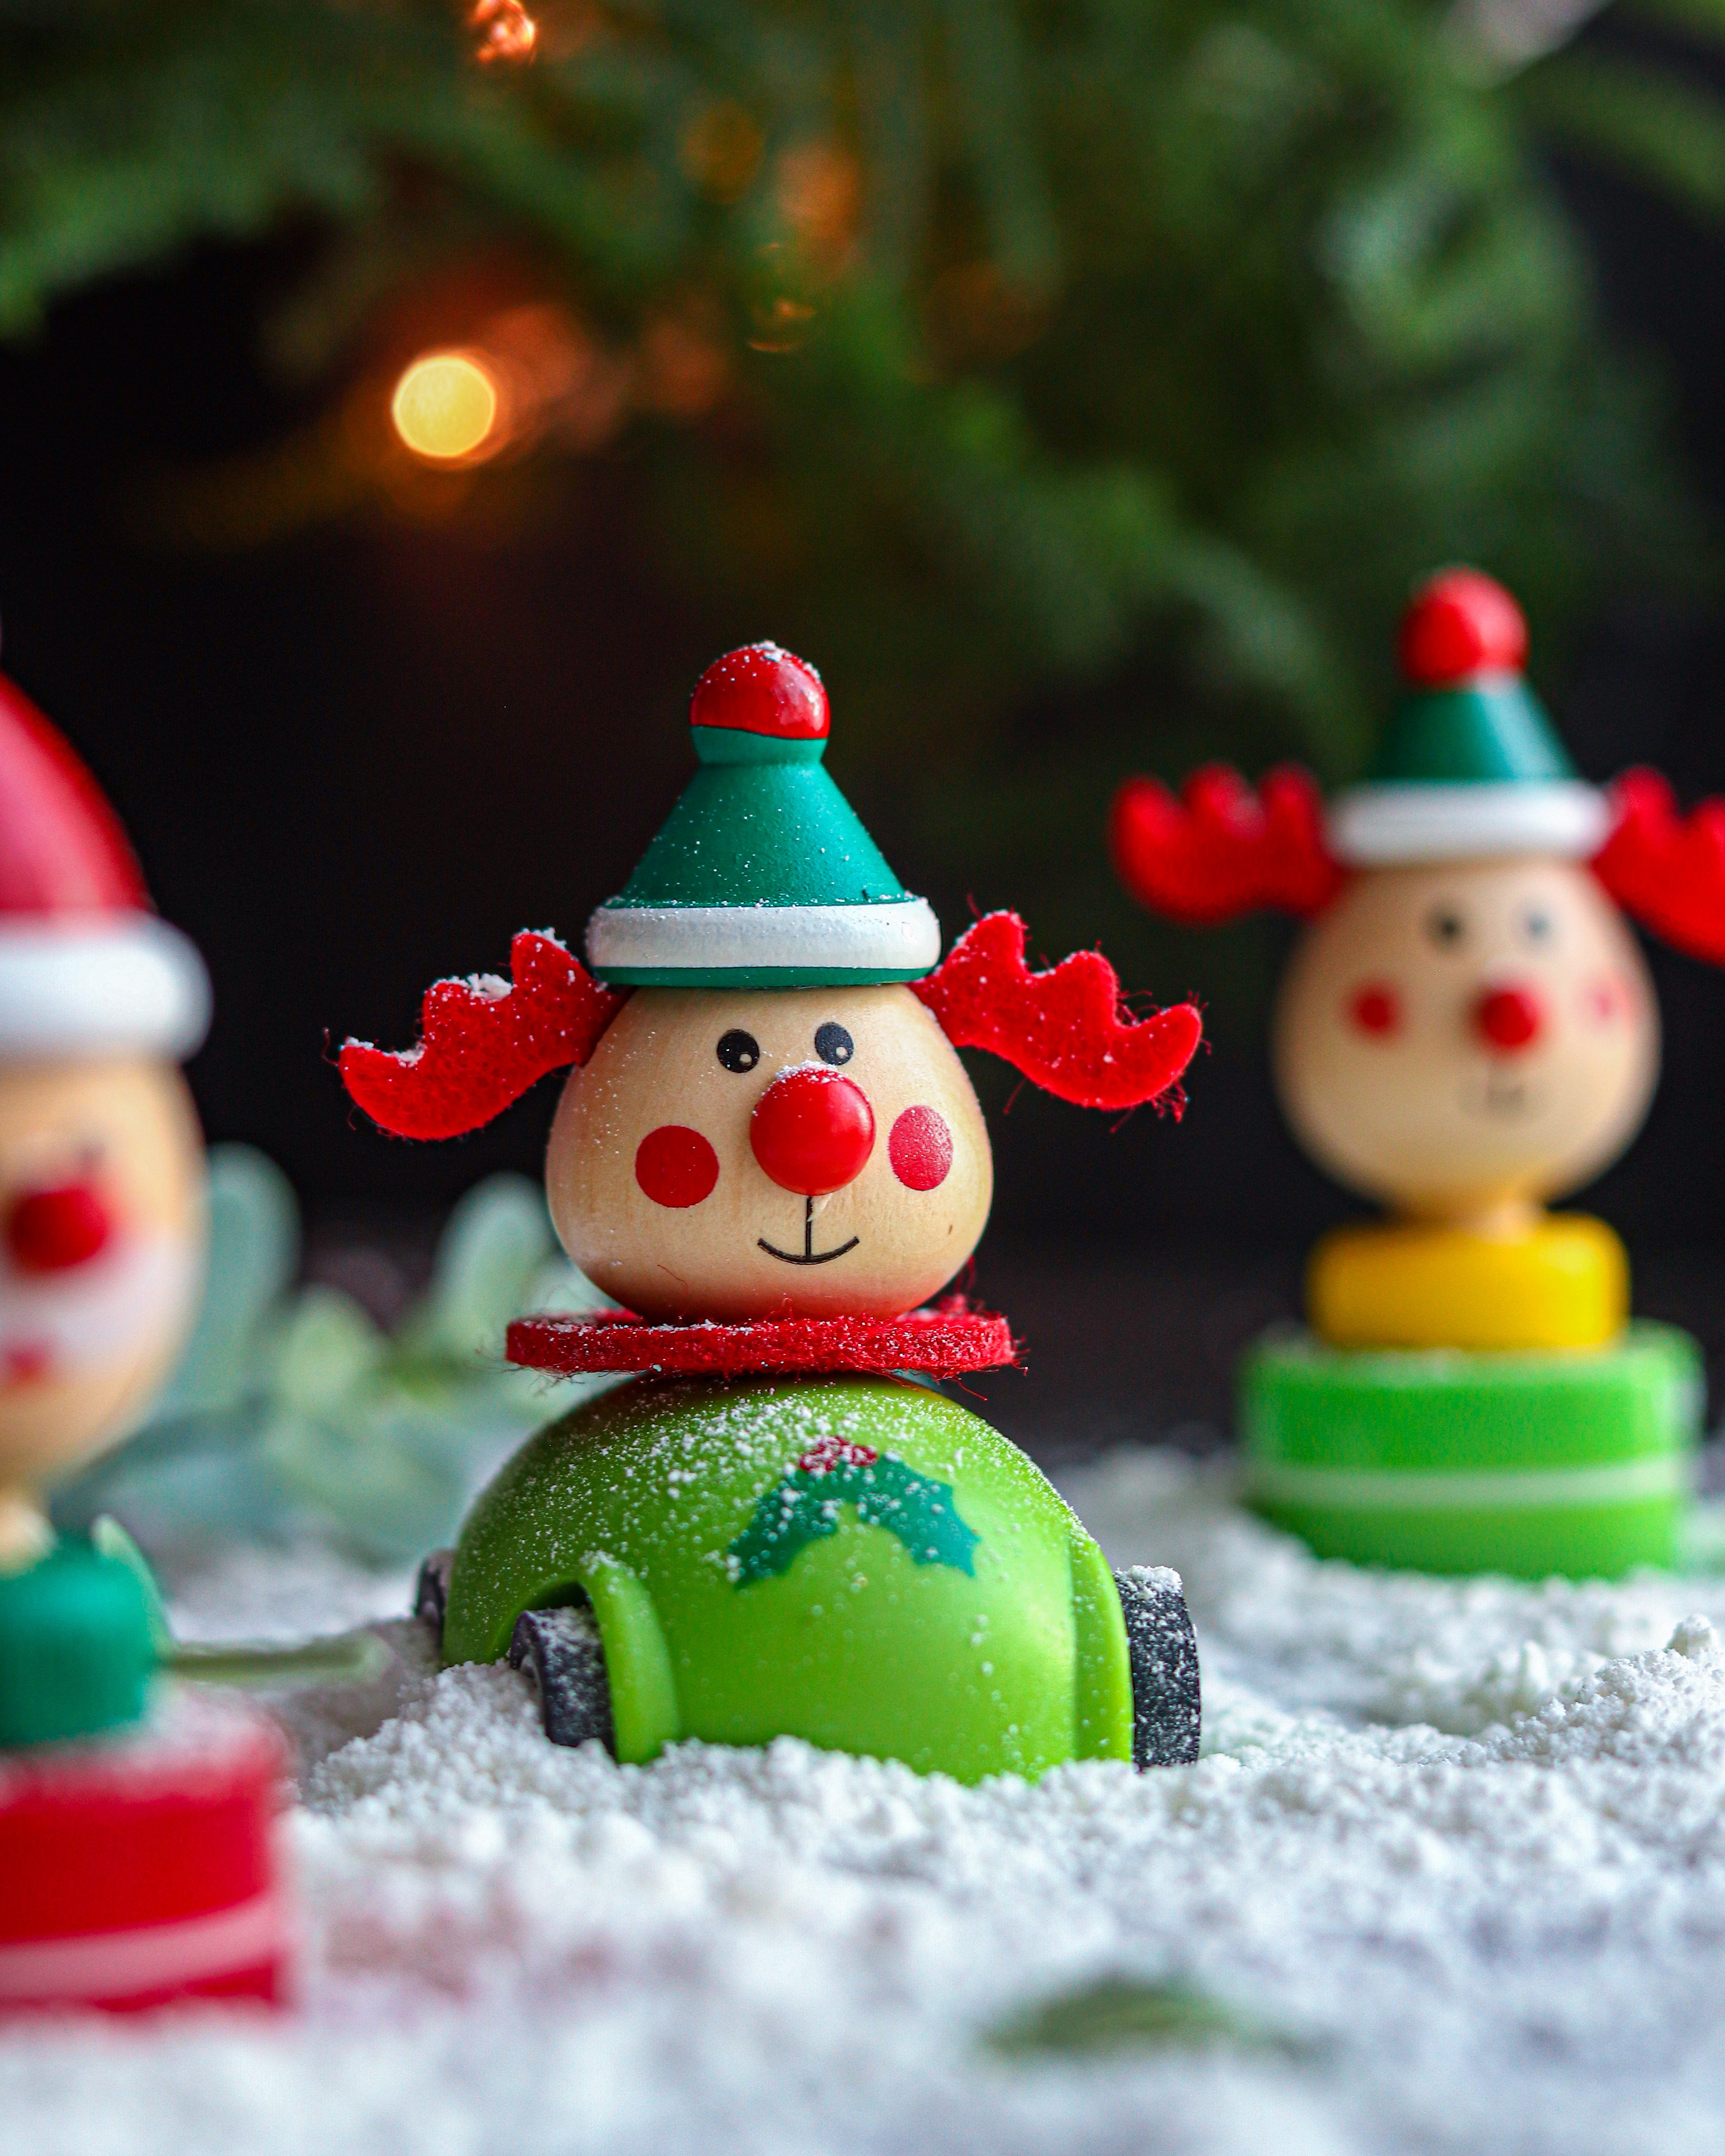
christmas, toy, white, light, snowman, christmas ornament, smile, tree, Holiday ornament, lawn ornament, ornament, happy, souvenir, event, sweetness, christmas decoration, holiday, grass, creative arts, plant, winter, costume hat, interior design, carmine, snow, hat, art, conifer, figurine, christmas tree, confectionery, fictional character, evergreen, fir